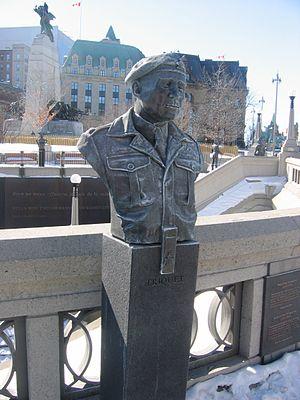
Cabano constituait une entité municipale entière dans la municipalité régionale de comté de Témiscouata avant sa fusion avec la municipalité voisine de Notre-Dame-du-Lac, dans la région administrative du Bas-Saint-Laurent, au Québec. Elle constitue ainsi depuis mai 2010, une partie de la nouvelle ville de Témiscouata-sur-le-Lac.
Le brigadier-général Paul Triquet, VC, CD est un militaire canadien natif de Cabano au Québec décoré de la croix de Victoria pour ses faits d'armes pendant la Seconde Guerre mondiale alors qu'il avait le grade de capitaine. Il fut le second Canadien à recevoir la croix de Victoria durant la Seconde Guerre mondiale et le premier à la recevoir durant la campagne d'Italie.
Le Monument aux Valeureux est un monument militaire situé à Ottawa, la capitale du Canada, qui commémore quatorze personnalités de l'histoire militaire du pays.